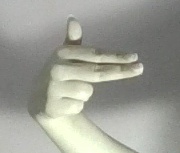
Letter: ghain